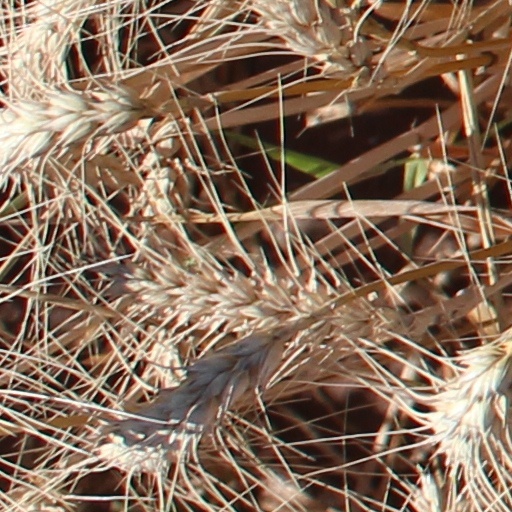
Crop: wheat